Heysham hogback

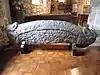
Face B

The Heysham hogback is an early medieval sculpted stone discovered around the beginning of the 19th century in the churchyard of St Peter's Church, Heysham, on the Lancashire coast, and now kept for protection inside the church. It is one of seventeen known early medieval stones in Heysham, a concatenation which once caused this site to be called "one of the most interesting in the country from the archaeological point of view". It is a product of the 10th-century Norse culture of the British Isles of which the precise purpose is not certainly known, though it may be a grave-marker. The carvings on the stone have been the subject of much dispute, different scholars interpreting them as showing a hunting scene, the patriarch Adam, the Norse hero Sigurd, the end of the world in Norse myth, or as being intended to blend both Christian and pagan themes. It has been called "perhaps the best example of its kind in the country".